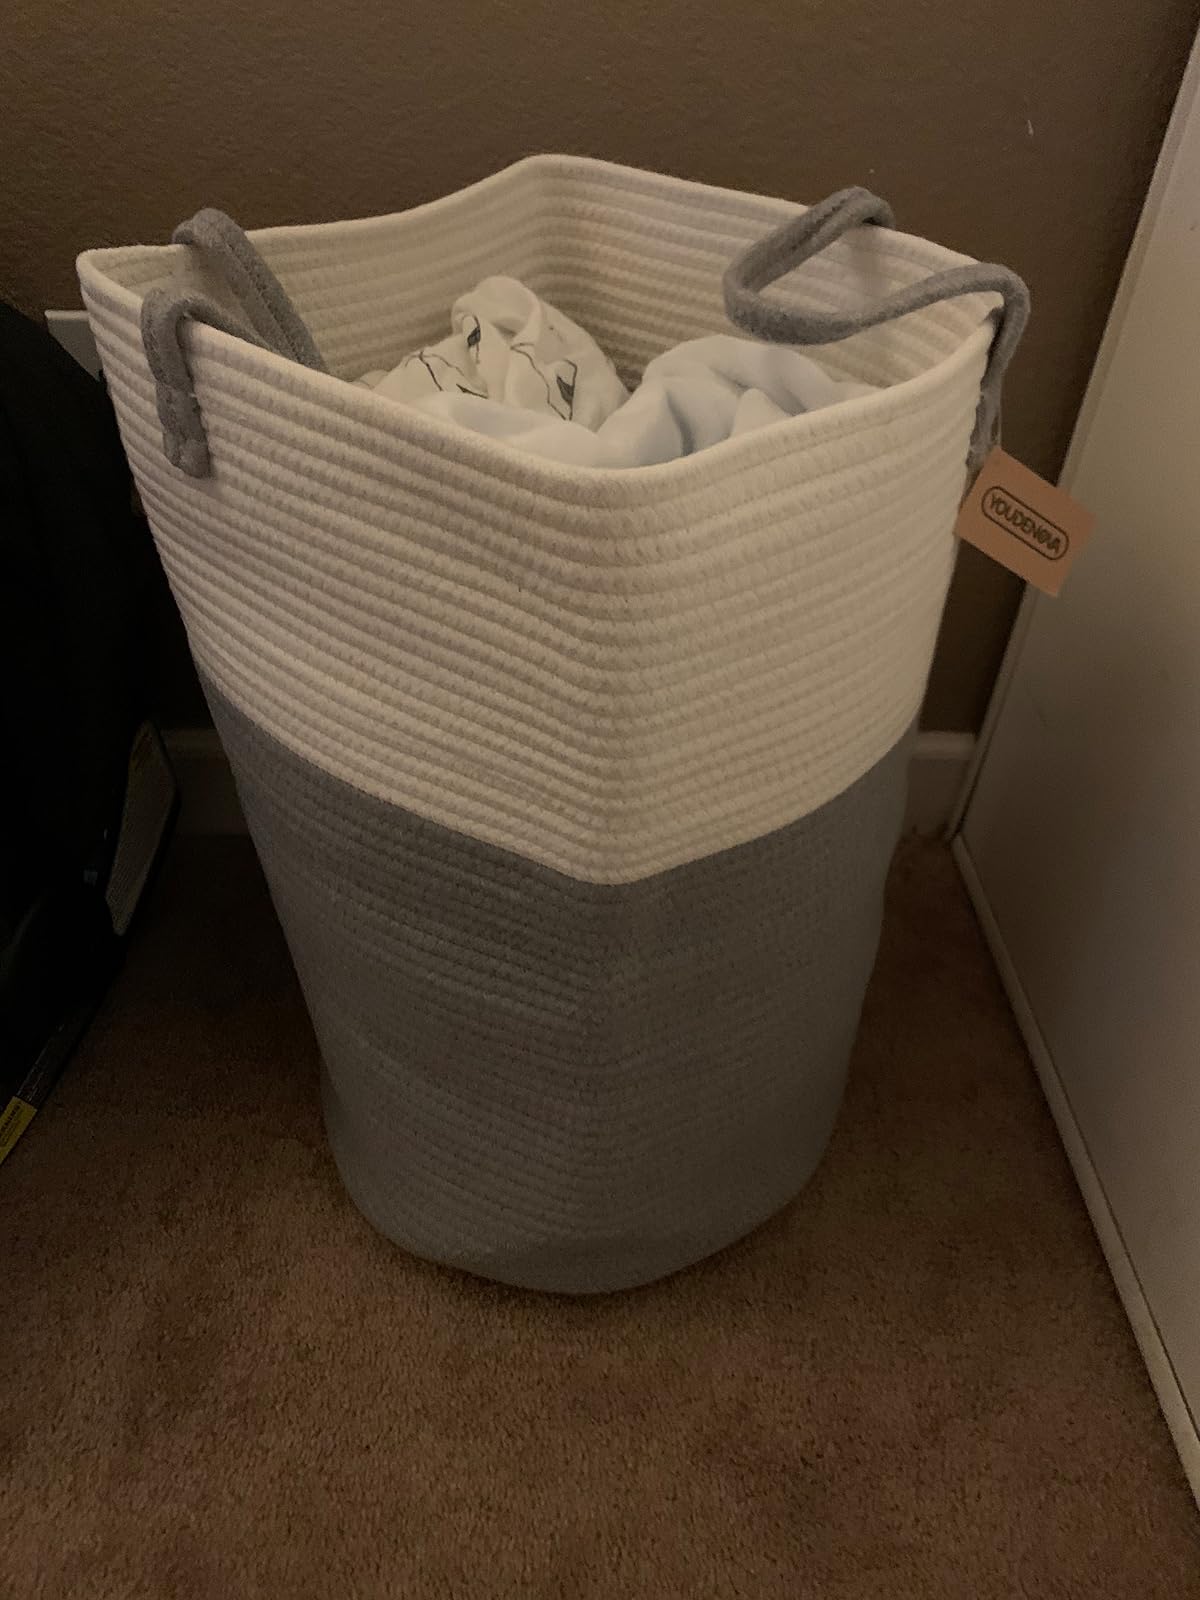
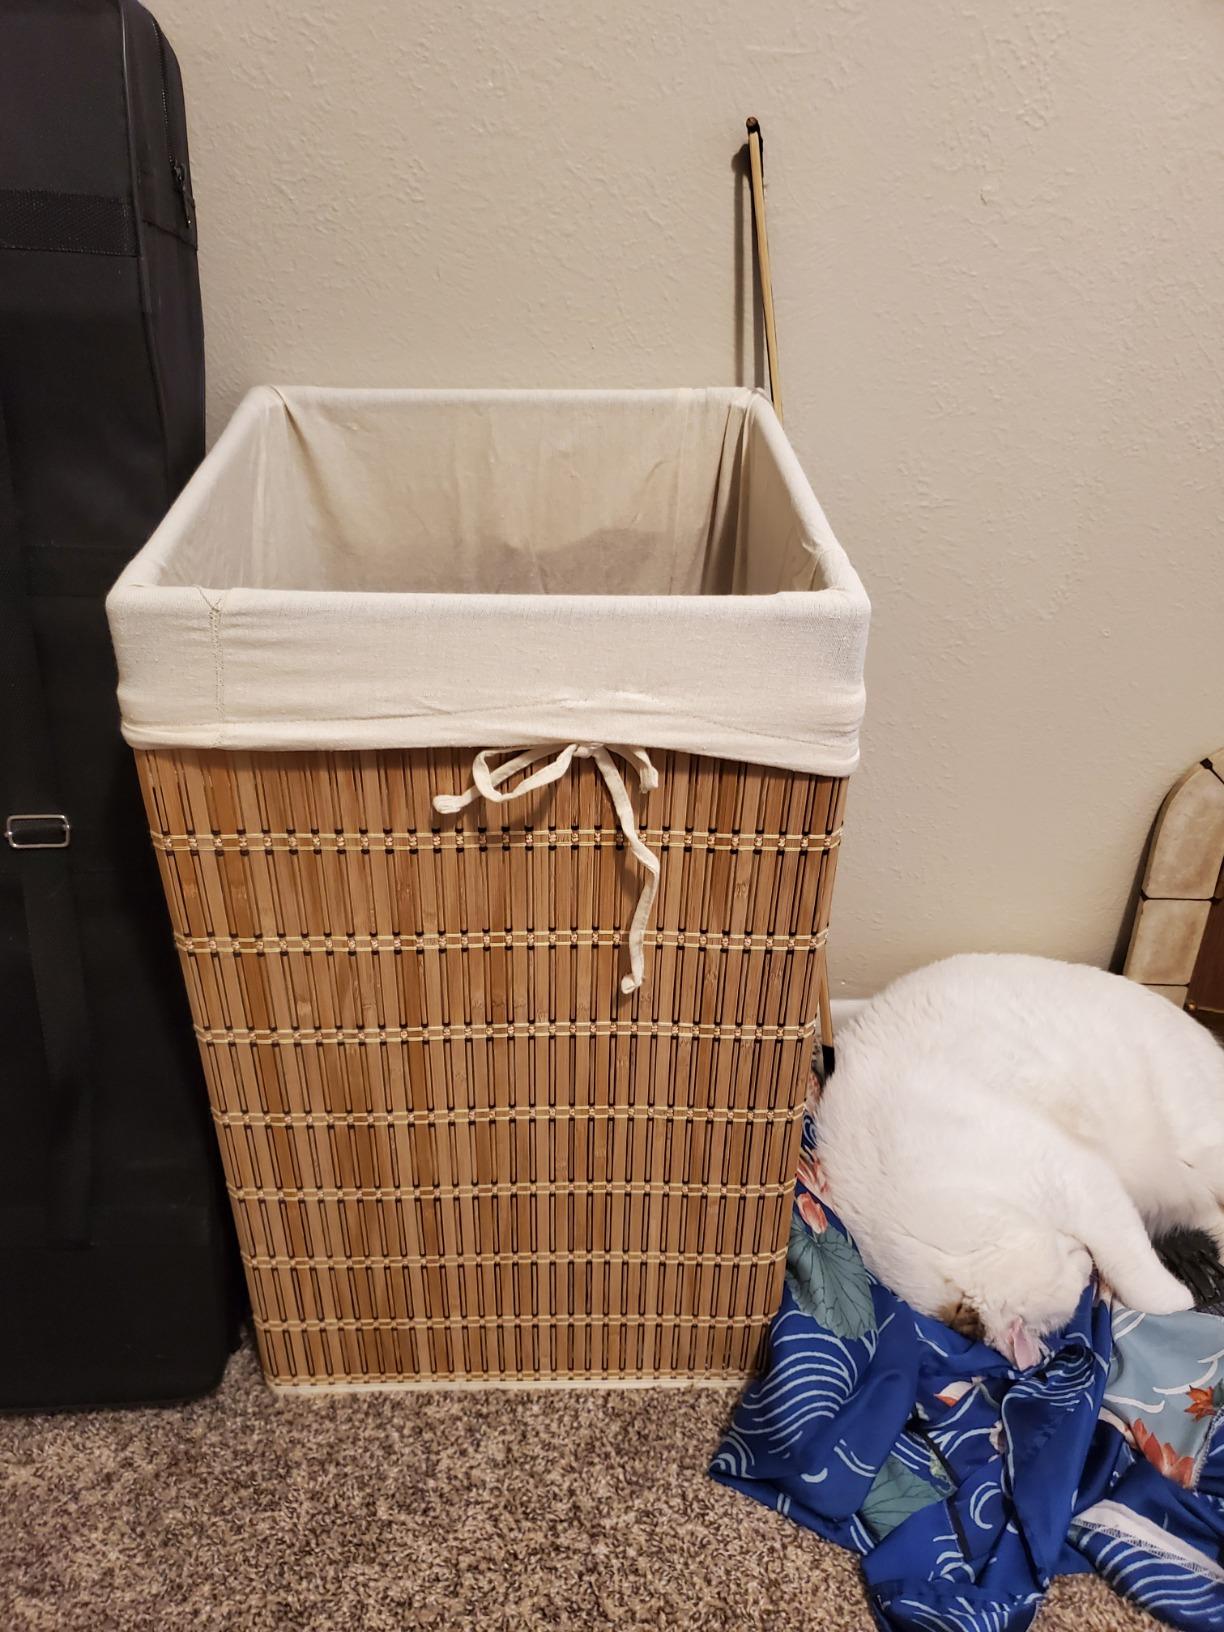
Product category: items_hamper
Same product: no